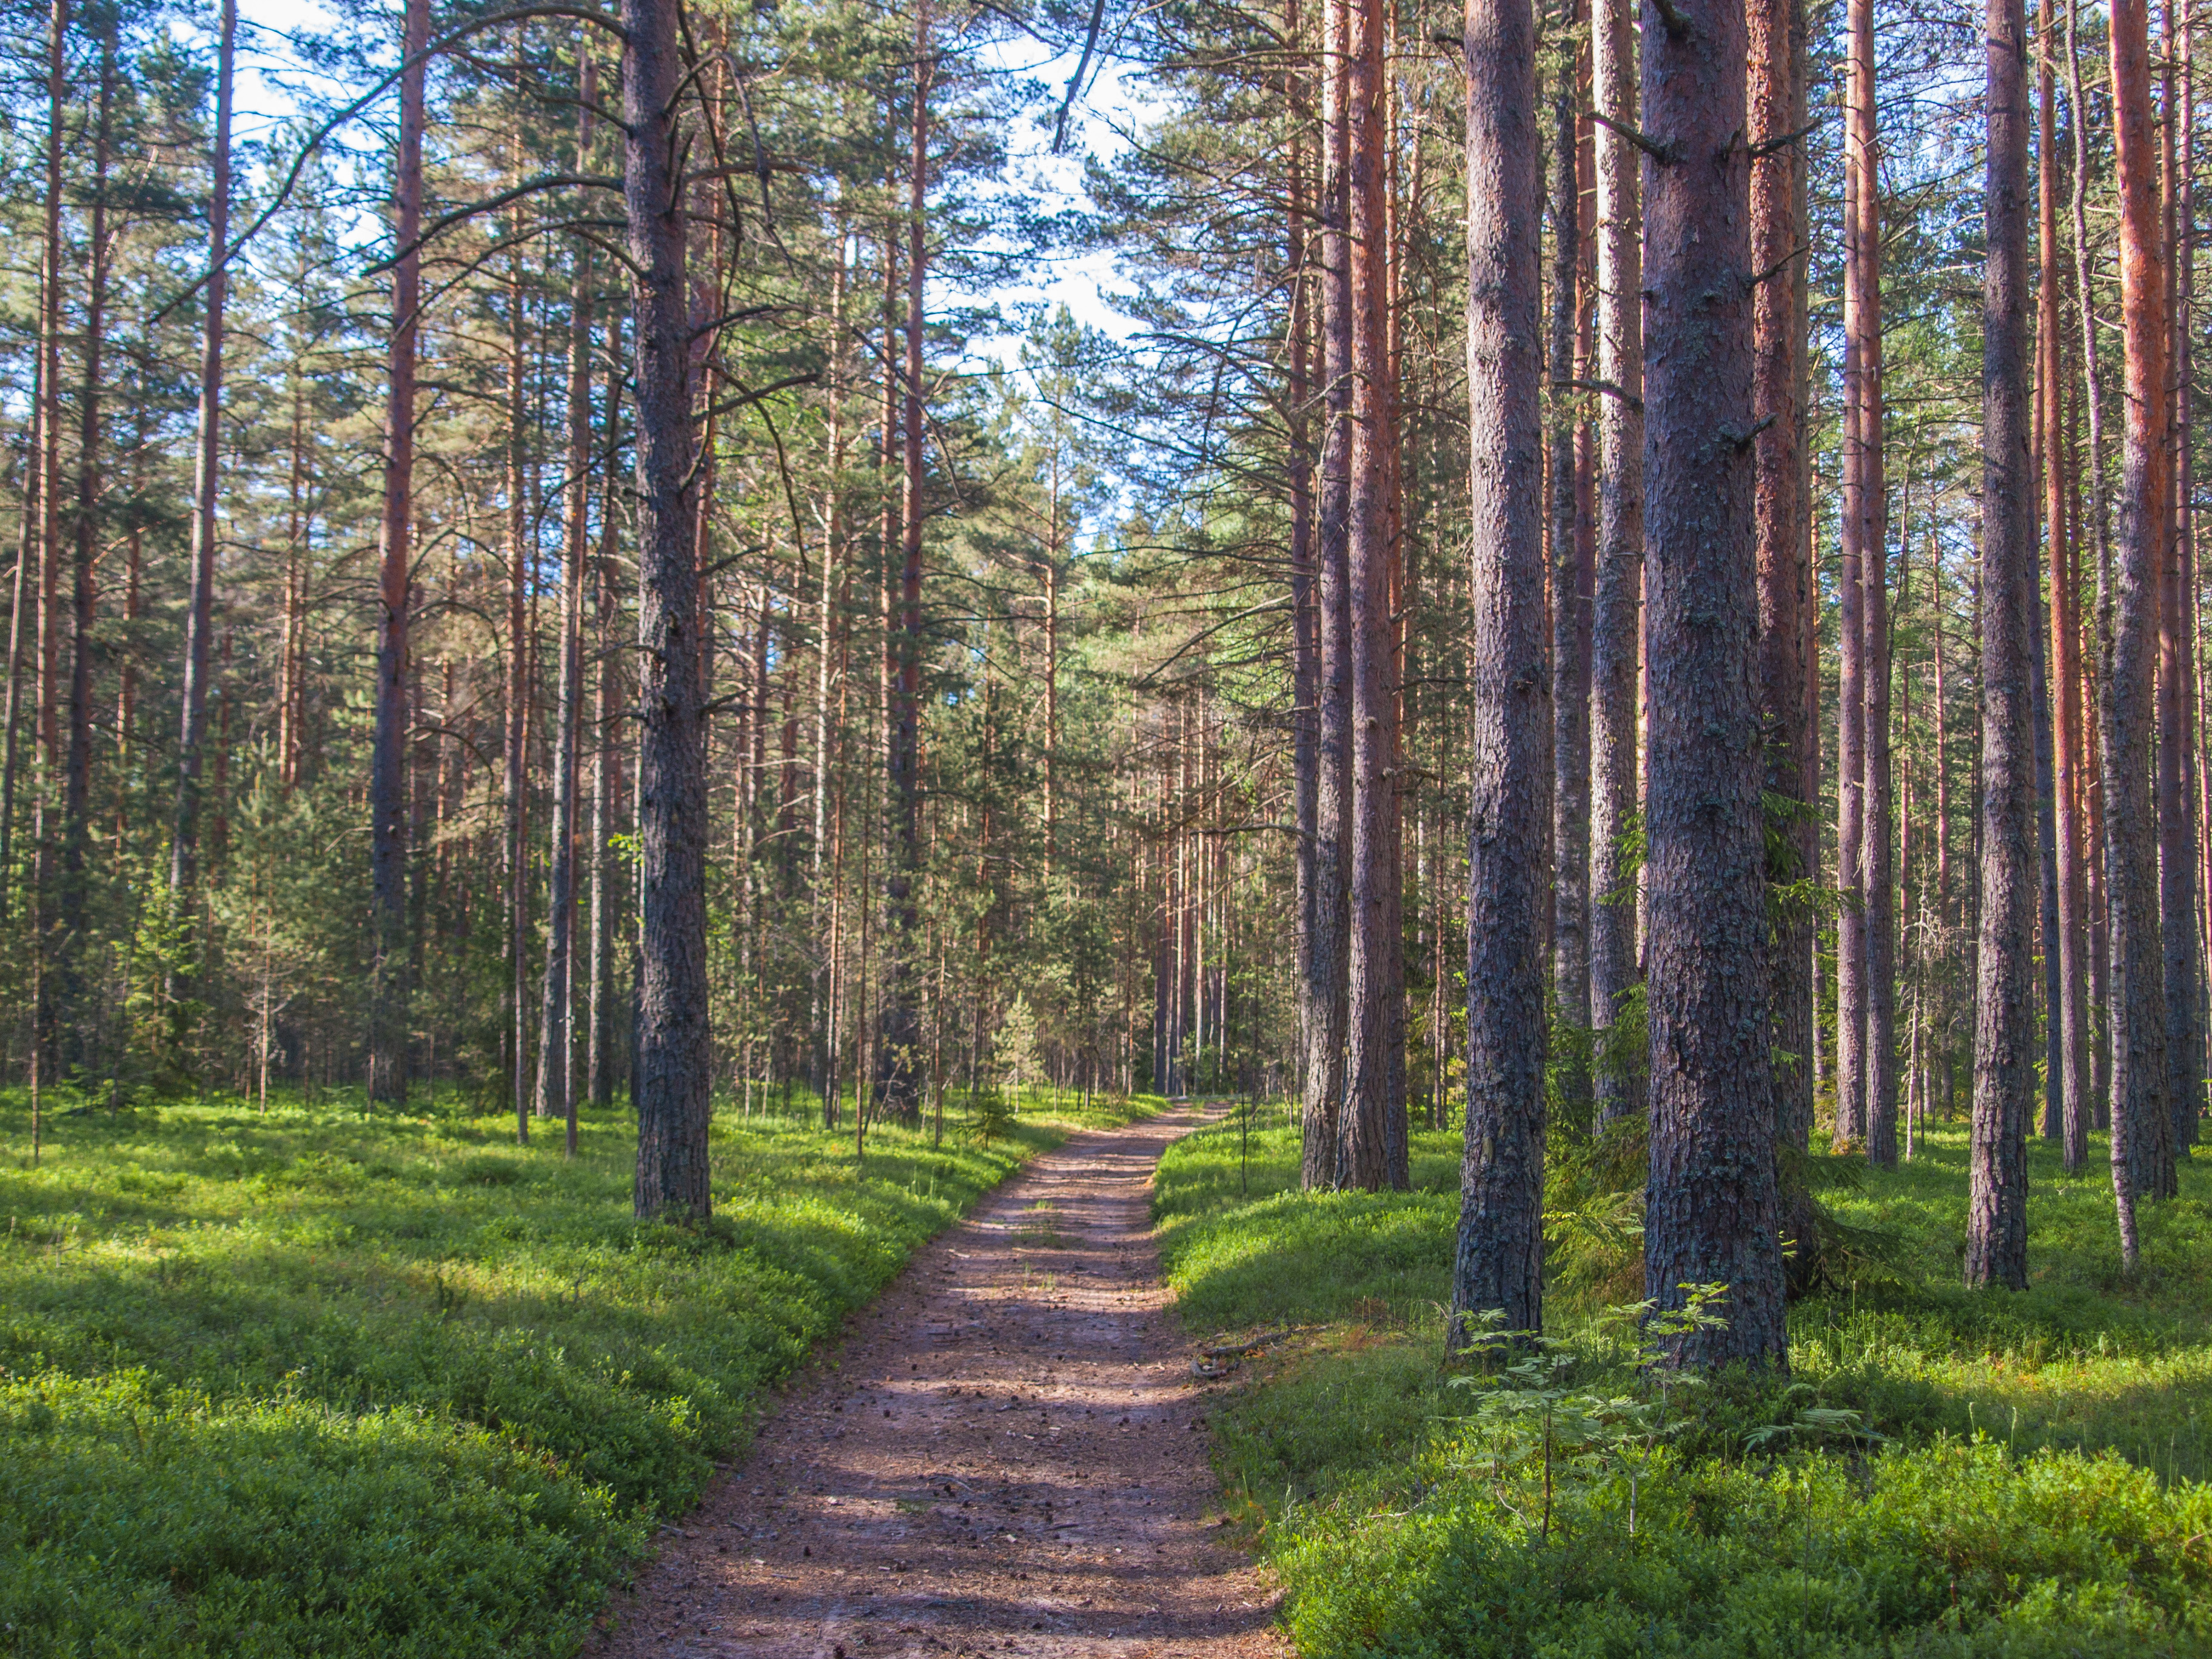
forest, tree, natural landscape, natural environment, spruce fir forest, nature, woodland, Northern hardwood forest, tropical and subtropical coniferous forests, nature reserve, temperate broadleaf and mixed forest, biome, grove, woody plant, old growth forest, temperate coniferous forest, plant, trail, path, trunk, red pine, valdivian temperate rain forest, grass, wood, thoroughfare, sunlight, landscape, pine family, American larch, state park, deciduous